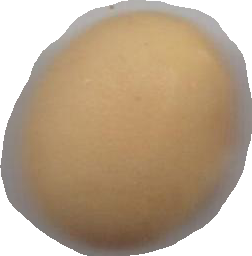
Variety: Grobogan